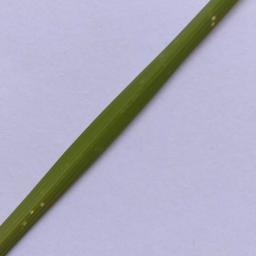
Label: Rice___Leaf_Blast